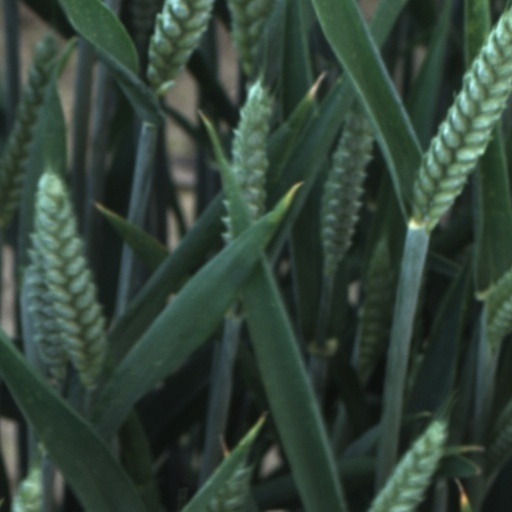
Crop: wheat